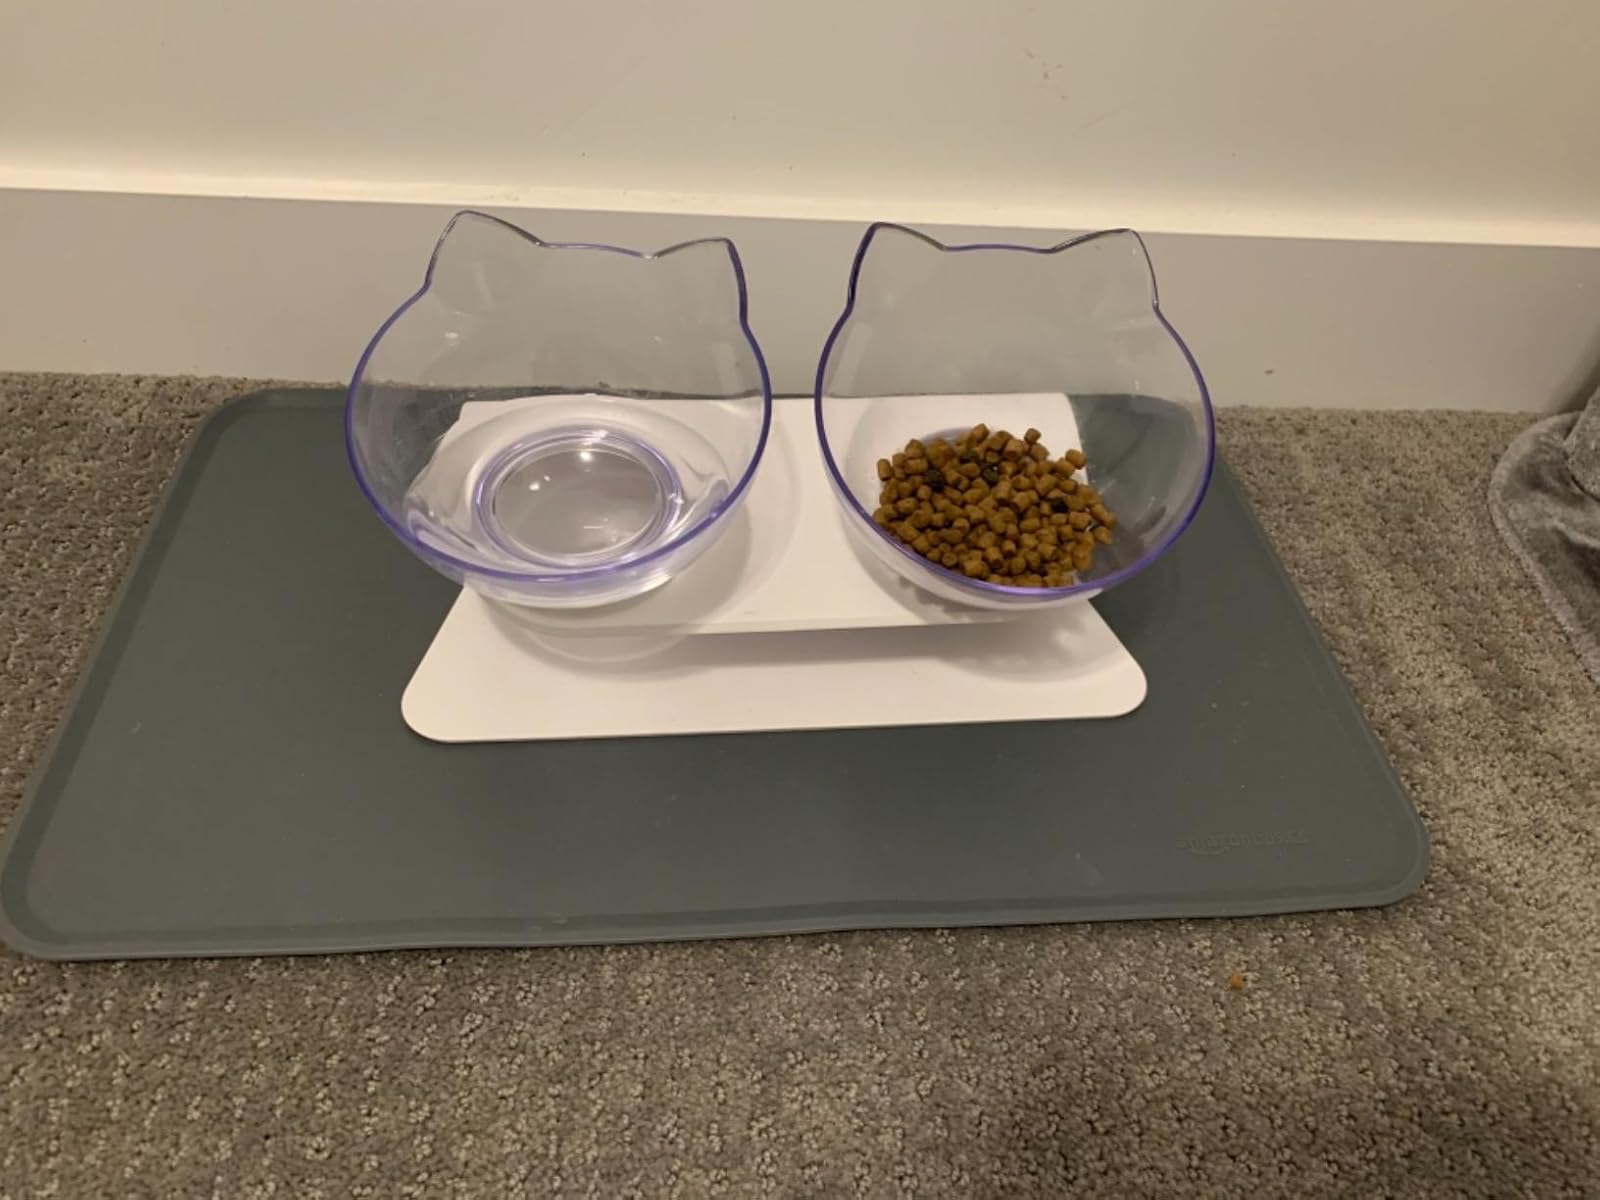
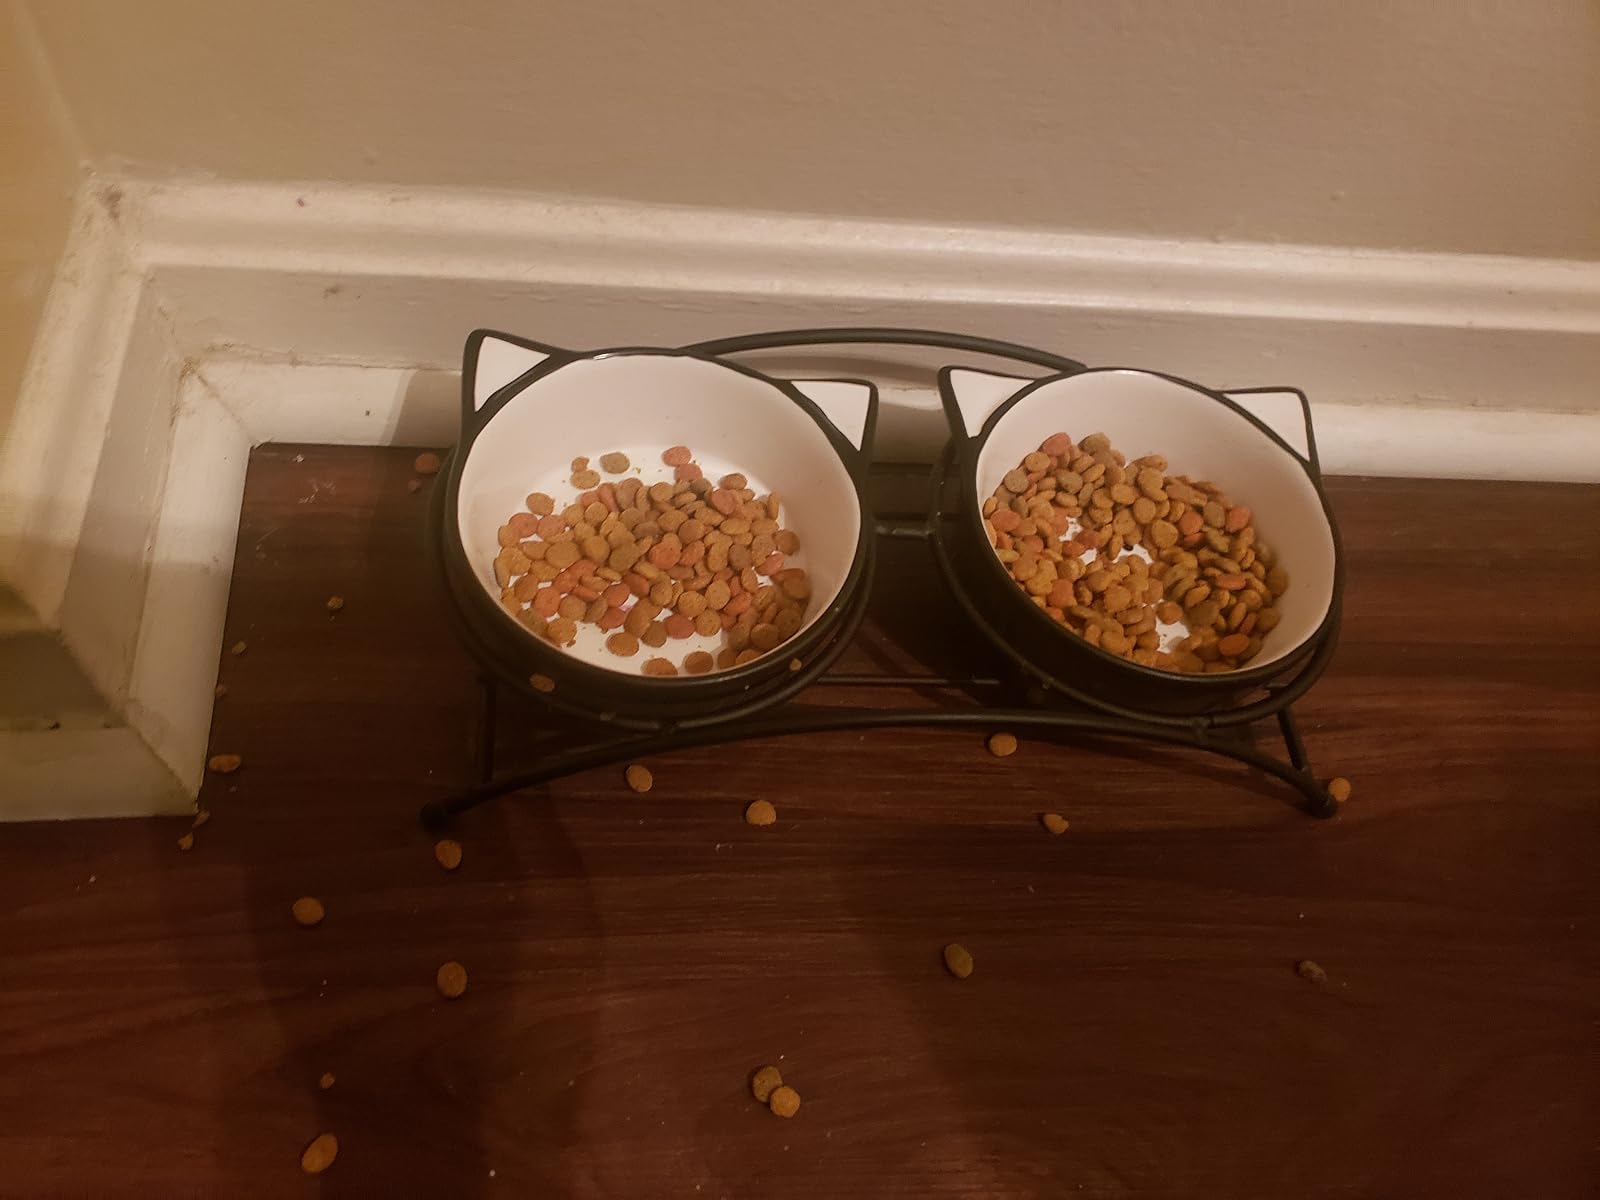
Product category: items_bowl
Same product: no